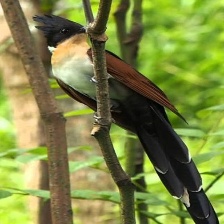
Species: CHESTNUT WINGED CUCKOO
Scientific name:  CLAMATOR COROMANDUS